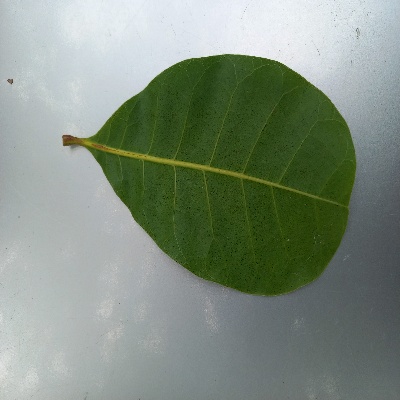
Crop: Cashew
Condition: healthy